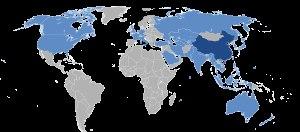
China Southern Airlines Company Limited est une compagnie aérienne dont le siège est situé à Canton, en Chine. Établie le 1ᵉʳ juillet 1988 à la suite de la restructuration de l'Administration de l'aviation civile de Chine qui a acquis et fusionné un certain nombre de compagnies aériennes nationales, la compagnie est devenue l'une des trois grandes compagnies aériennes chinoises. la plus grande compagnie aérienne mesurée par les passagers transportés et la plus grande compagnie aérienne de l'Asie dans la taille de la flotte, les revenus et les passagers transportés. Ses principaux hubs sont situés à l'aéroport international de Canton et à l'aéroport international de Pékin-Capitale. Elle a quitté Skyteam fin 2018 et se prépare à rejoindre l’alliance Oneworld. Le logo de la compagnie aérienne est constitué d'une fleur de kapok sur une nageoire caudale bleue.